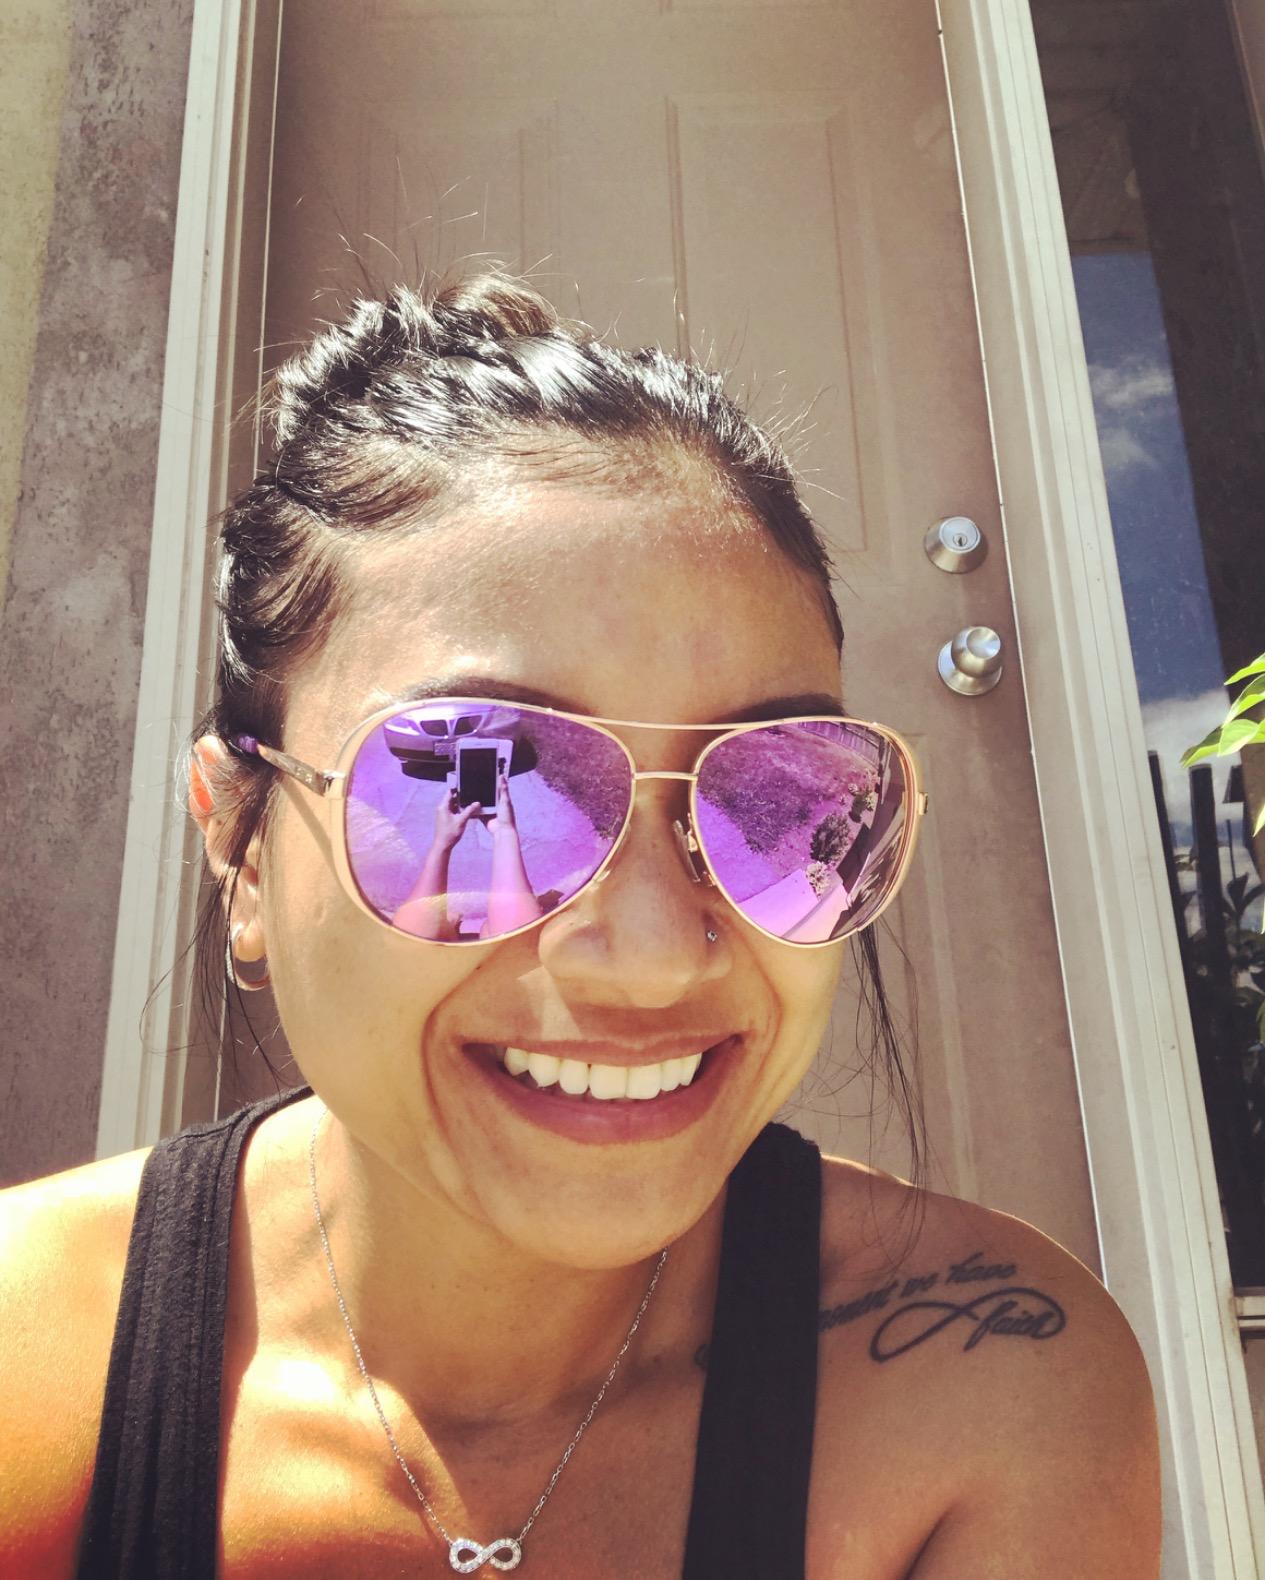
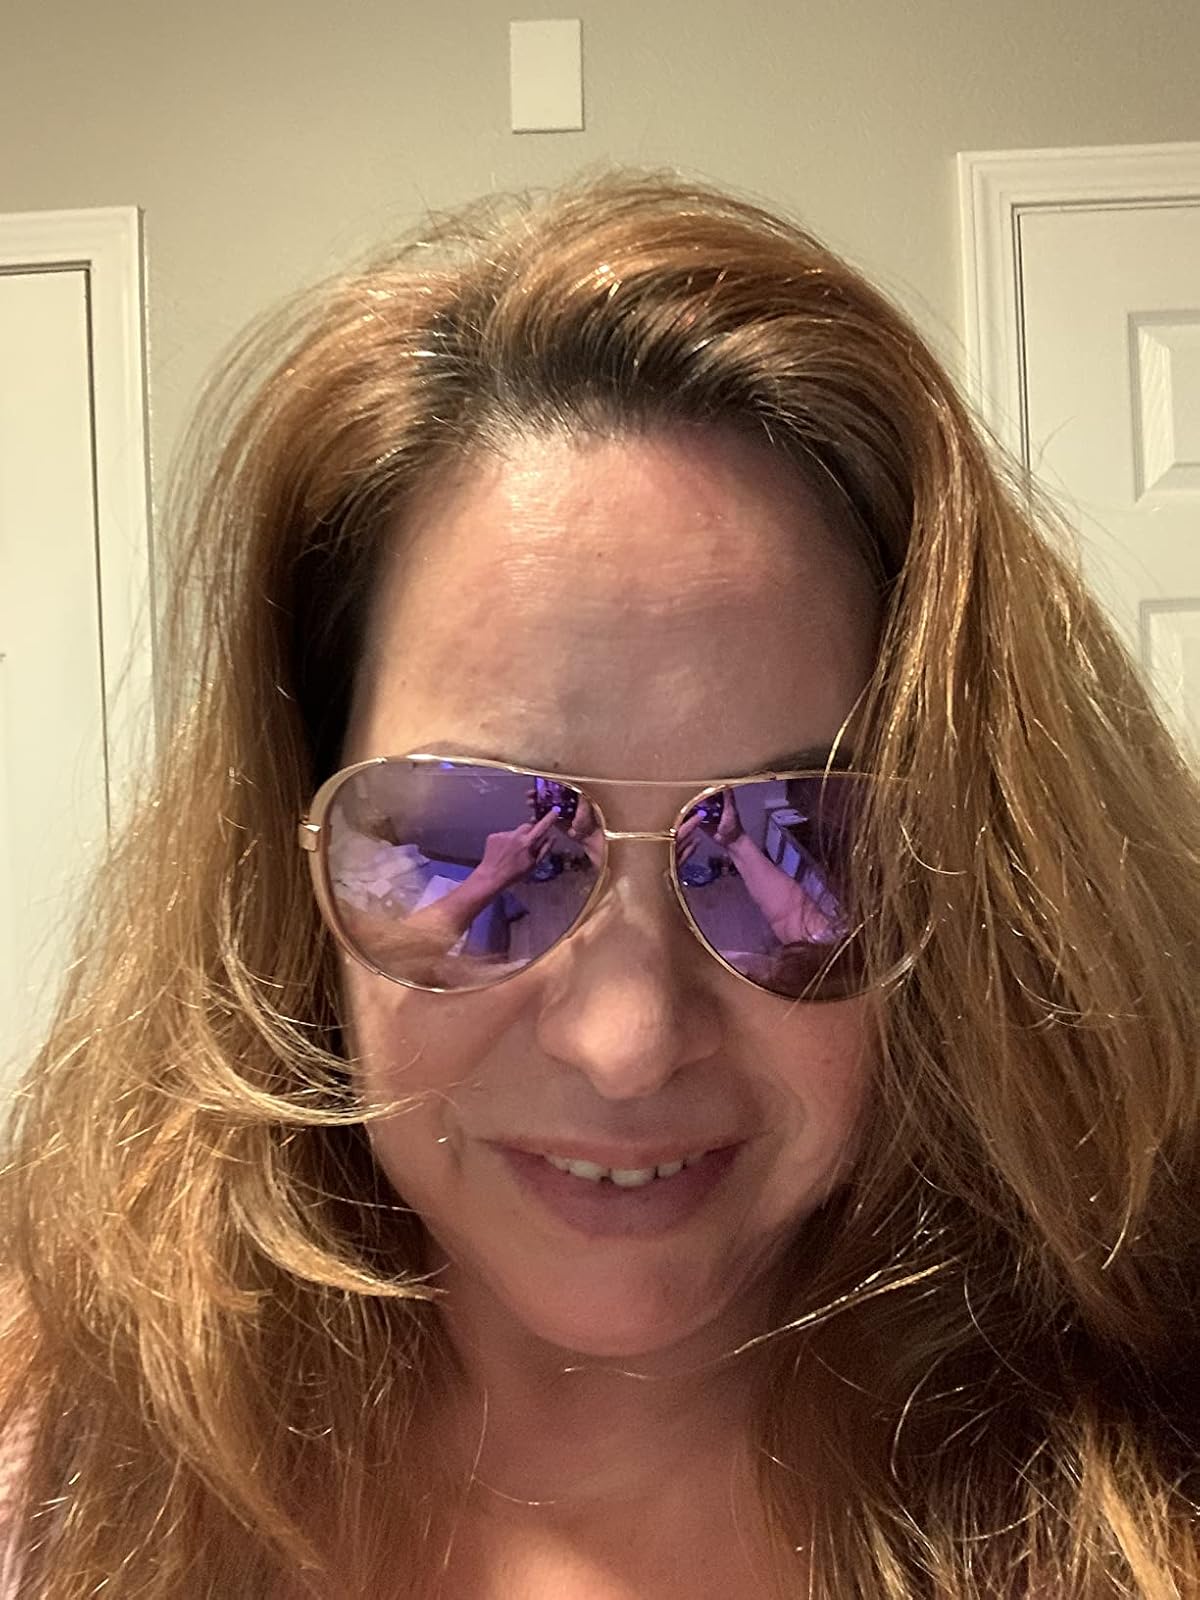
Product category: accessories_sunglasses
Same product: yes